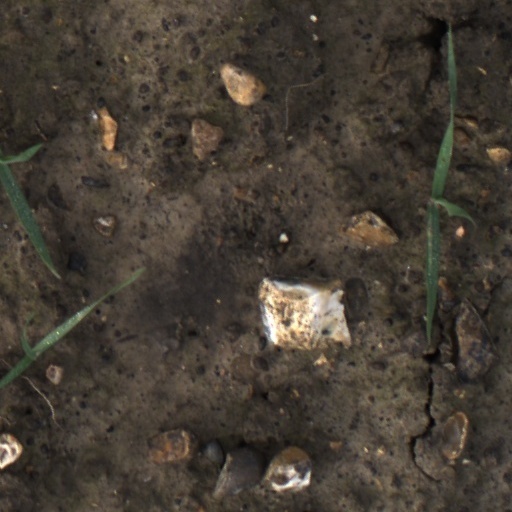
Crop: wheat